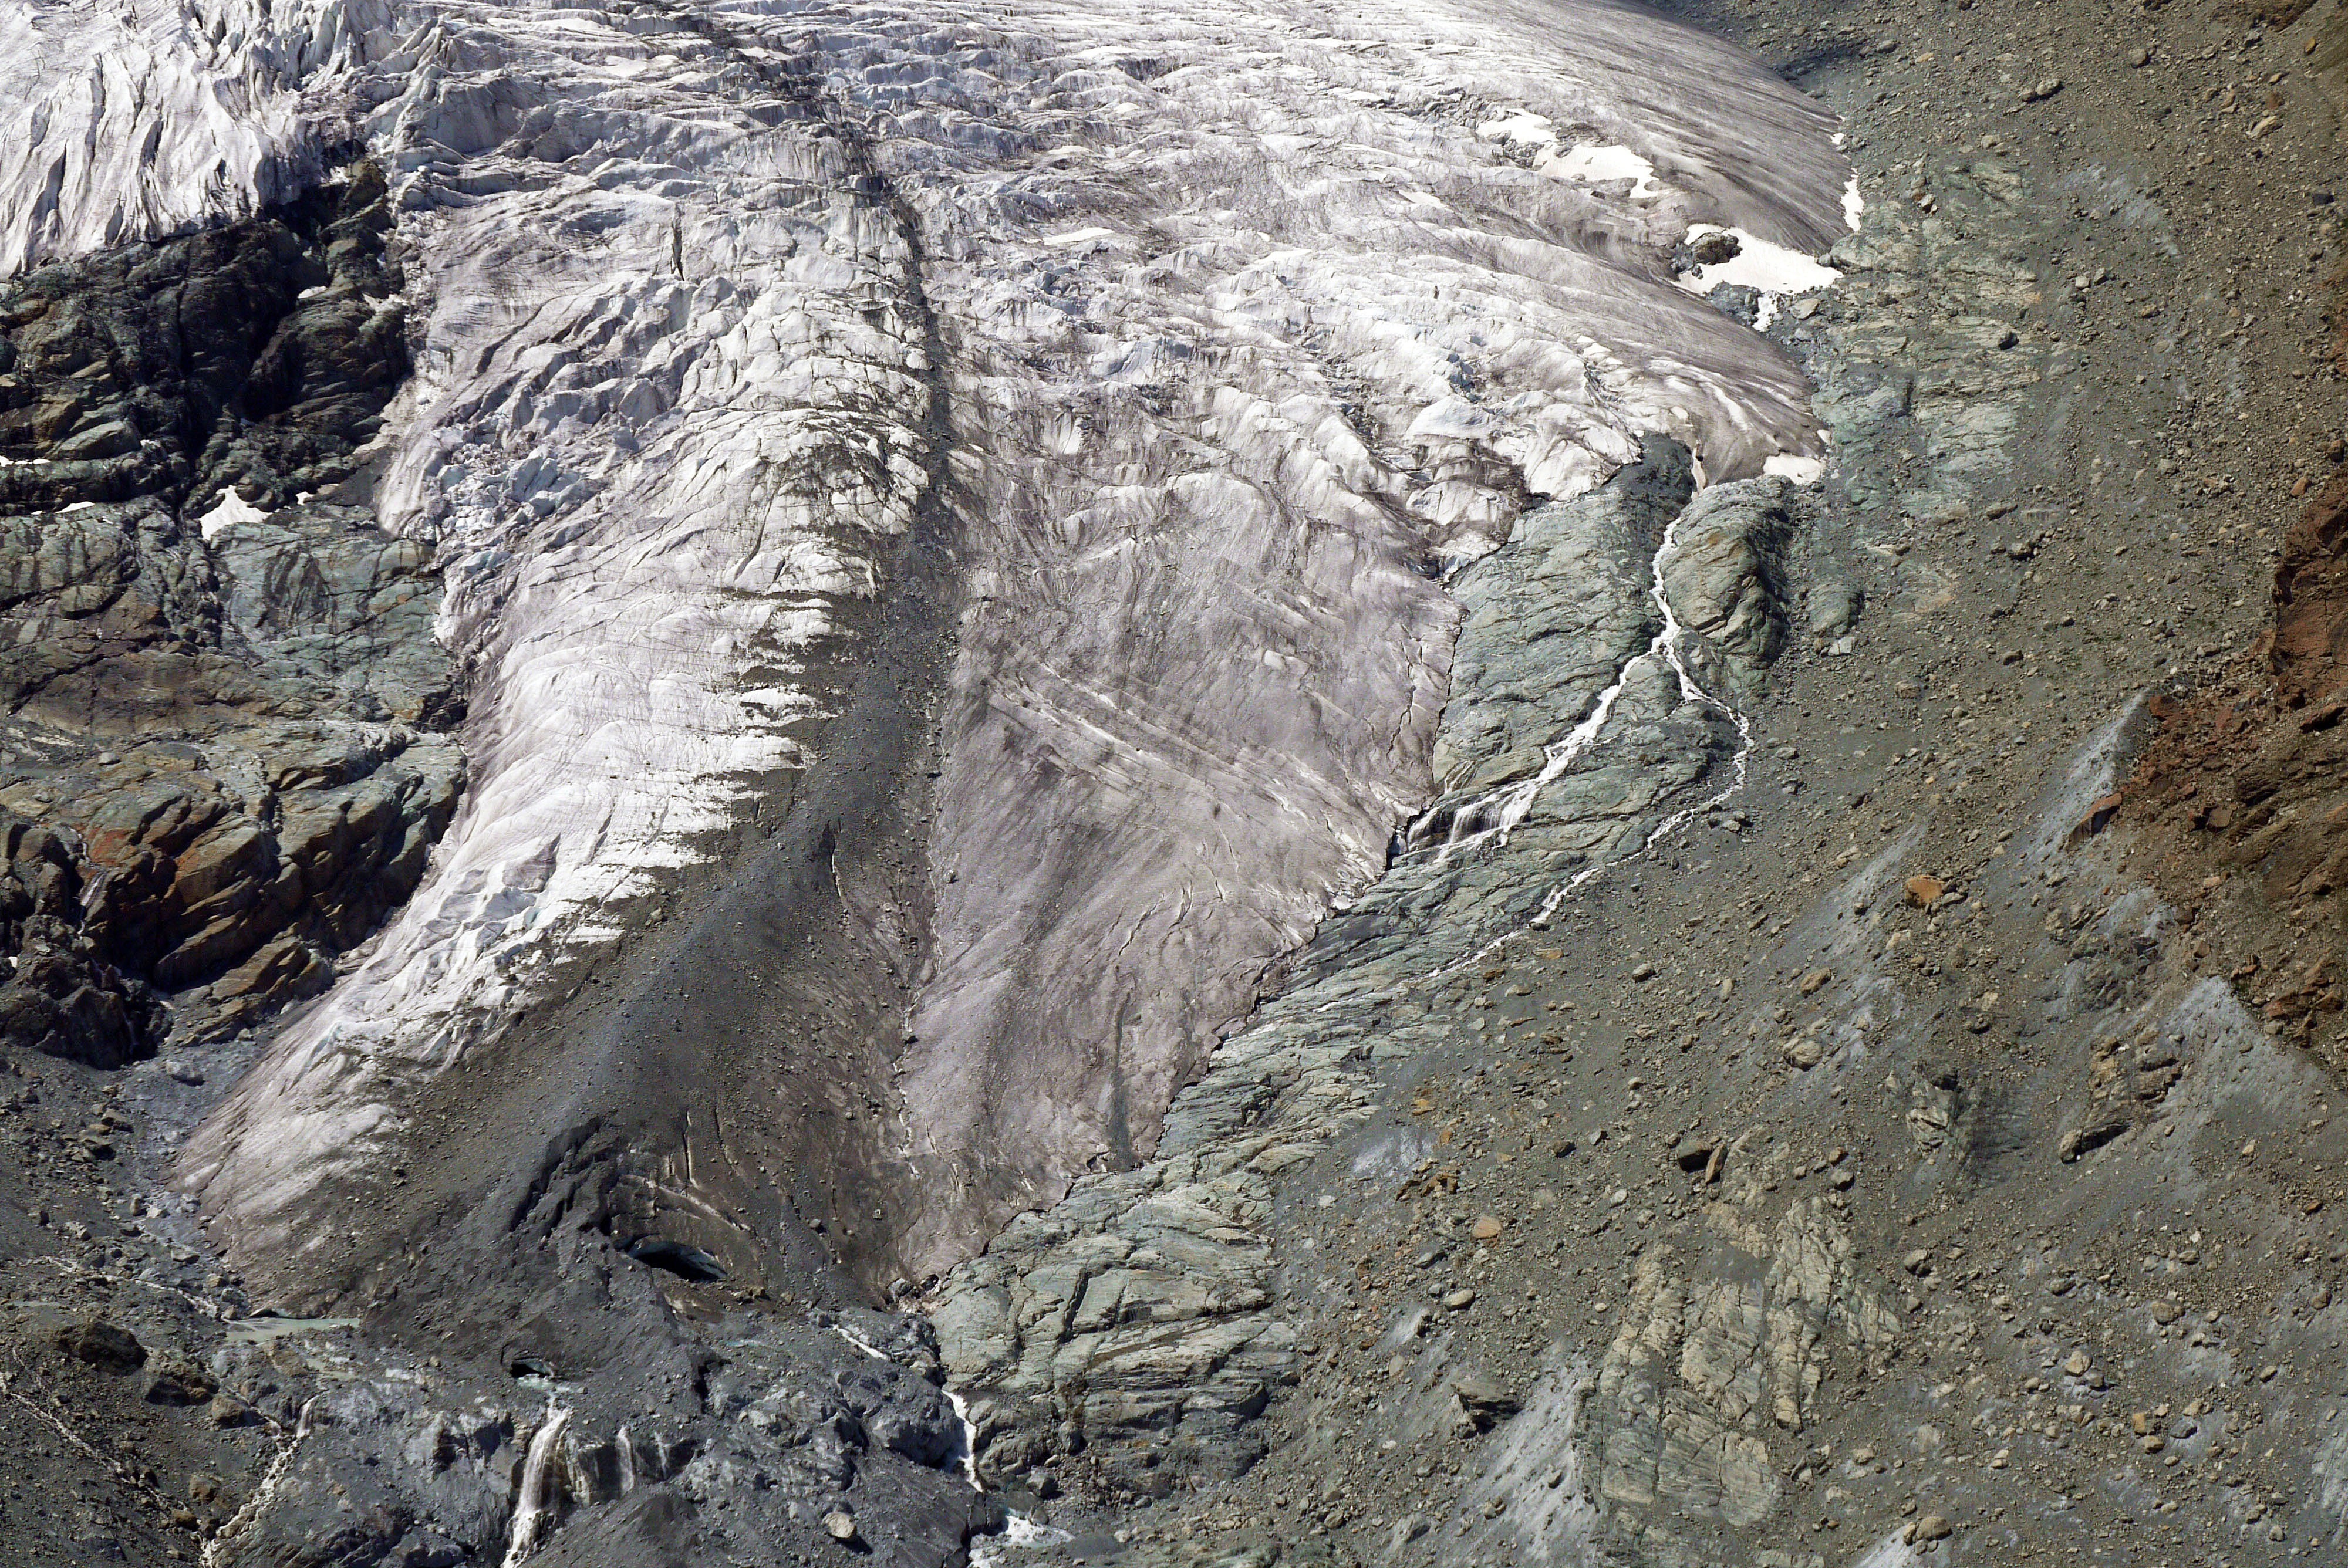
rock, waterfall, cold, formation, cliff, ice, alpine, terrain, stones, geology, mountains, icy, badlands, scree, switzerland, spout, matter, bedrock, valais, landform, series 4000, glacier tongue, zermatt, gornergrat, glacier water, geographical feature, geological phenomenon, breithorn